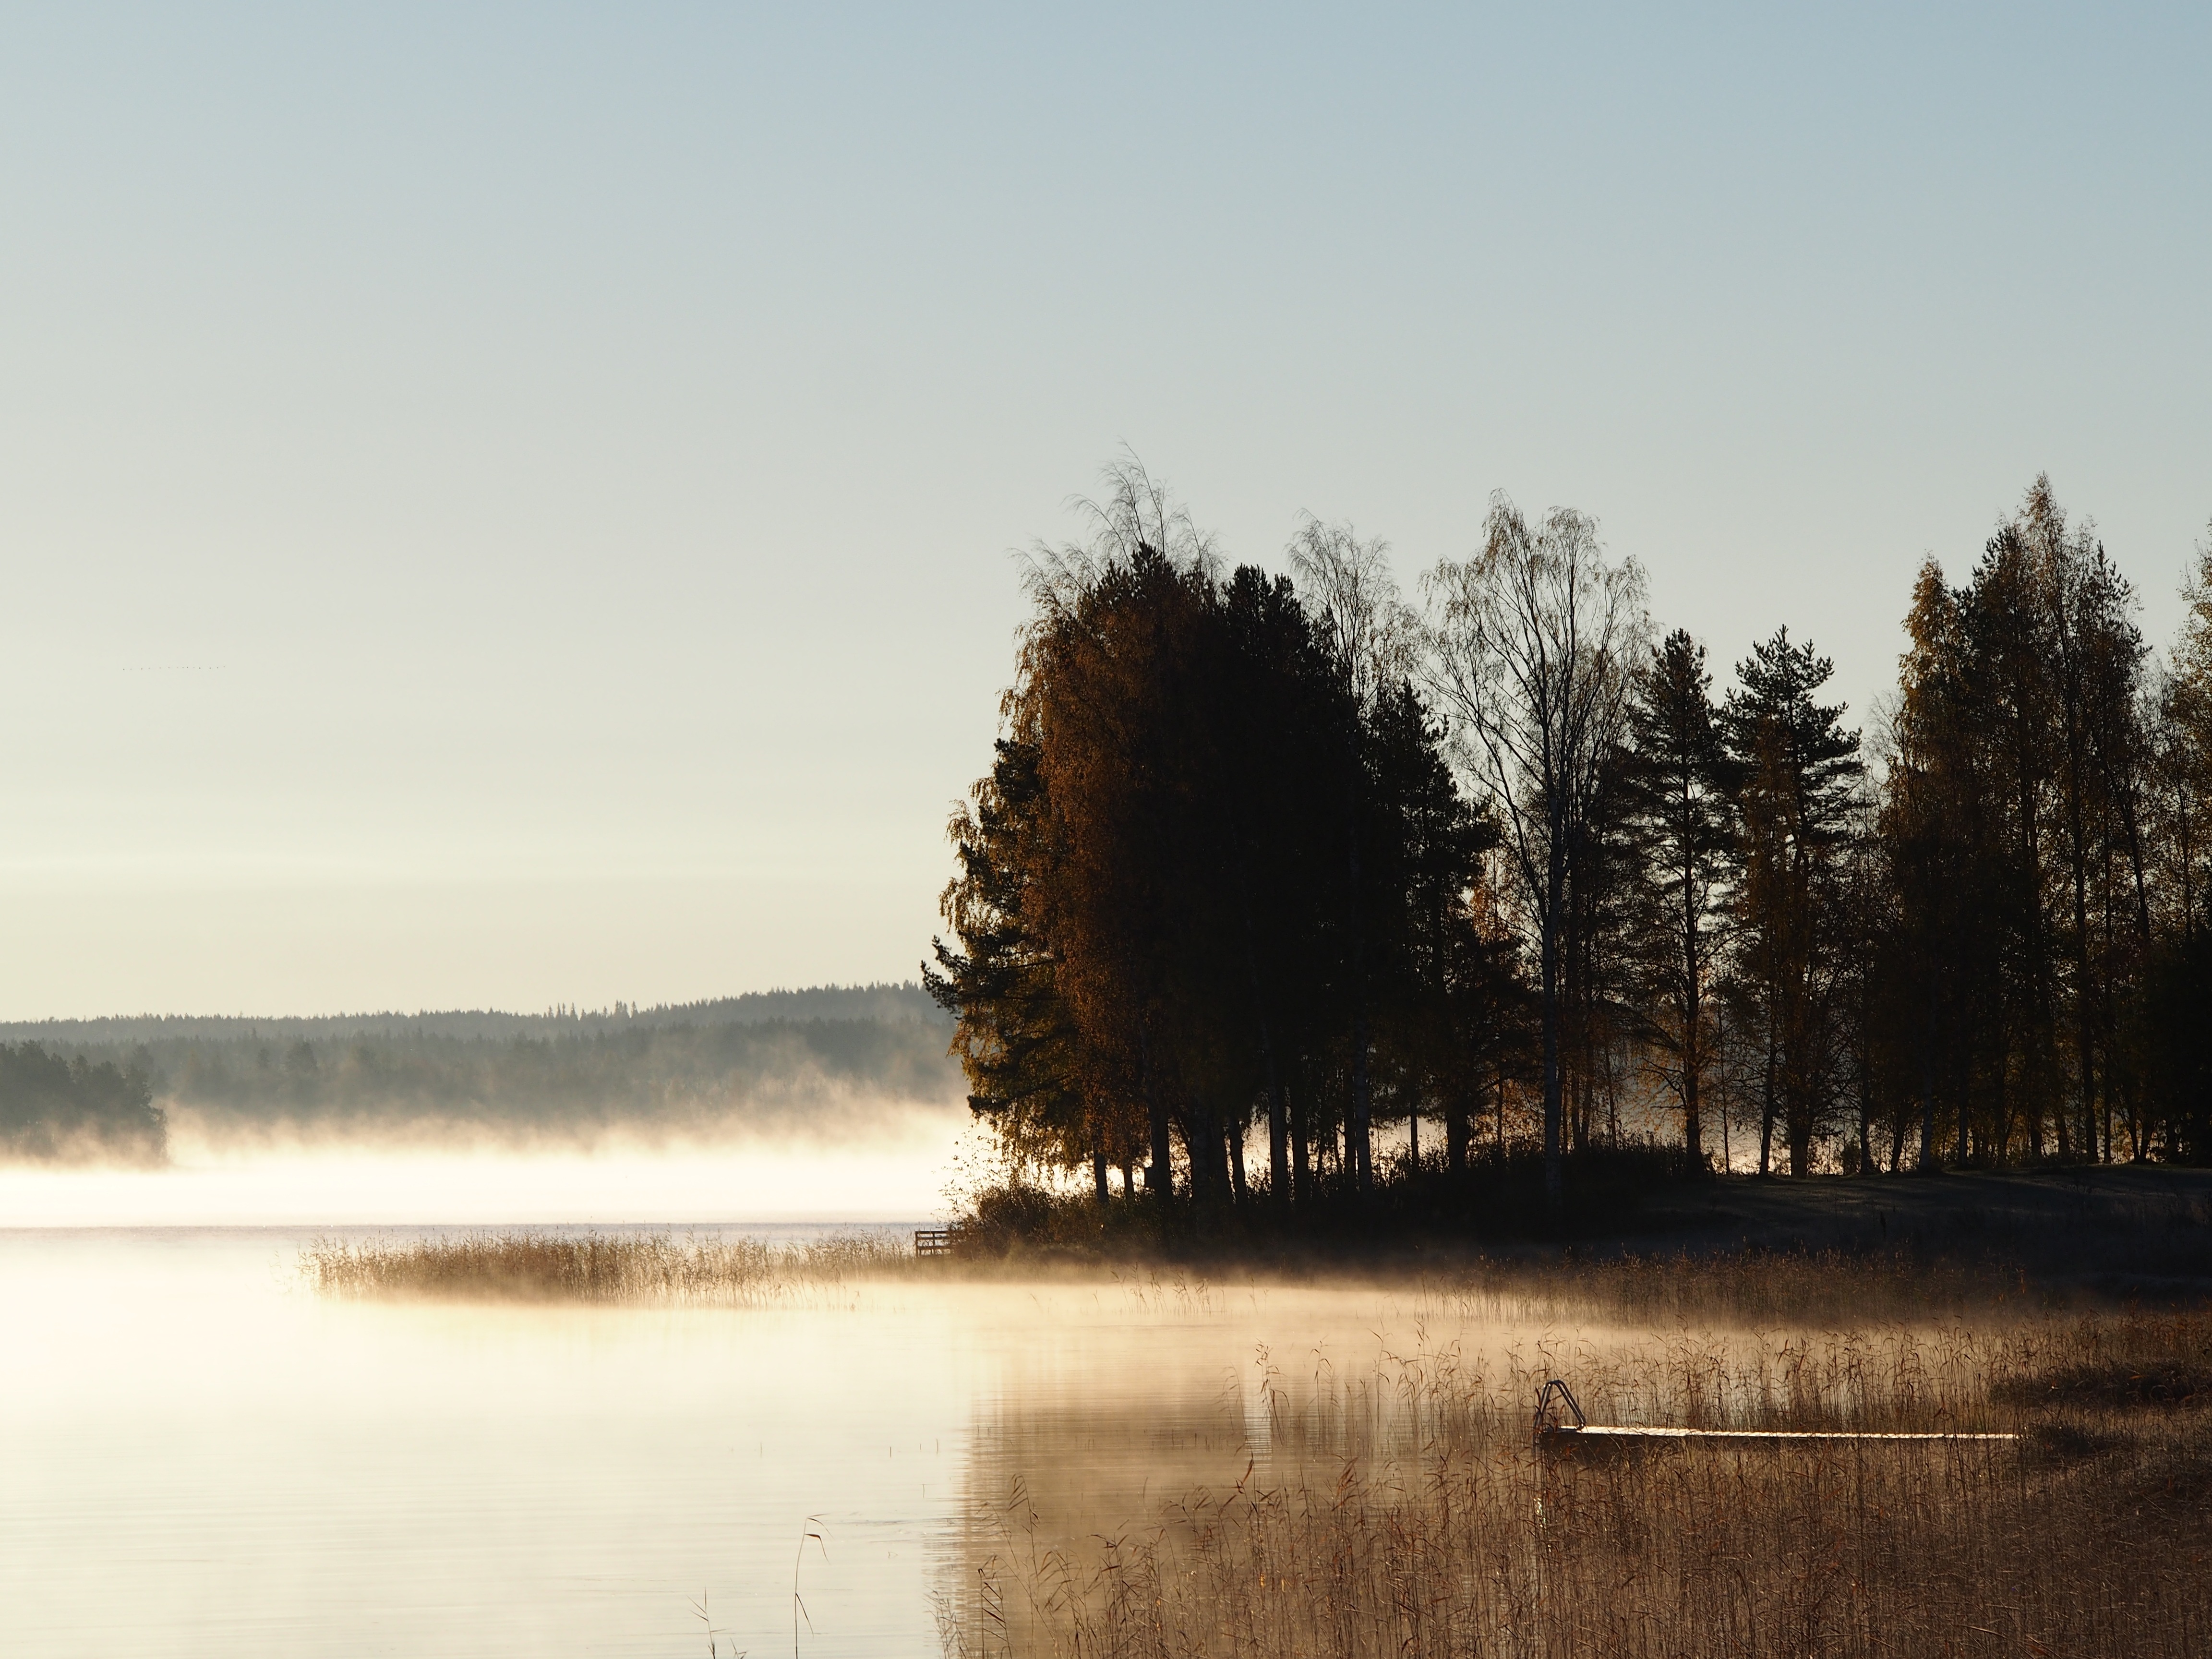
beach, landscape, tree, water, nature, horizon, snow, winter, sky, wood, sunrise, sunset, mist, sunlight, morning, shore, lake, dawn, river, dusk, evening, reflection, reservoir, season, body of water, hazy, finnish, nature photo, atmospheric phenomenon, woody plant